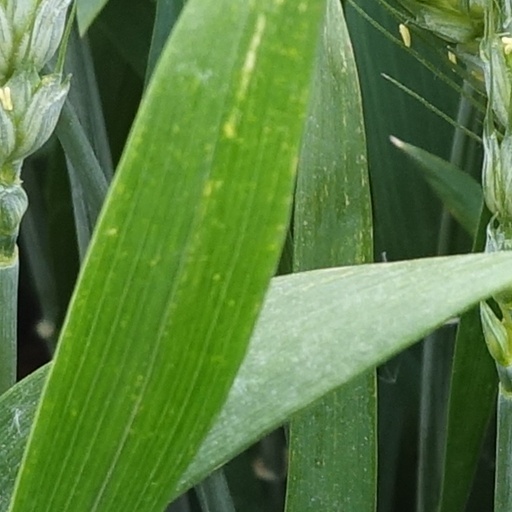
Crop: wheat